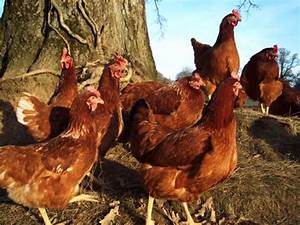
Label: gallina